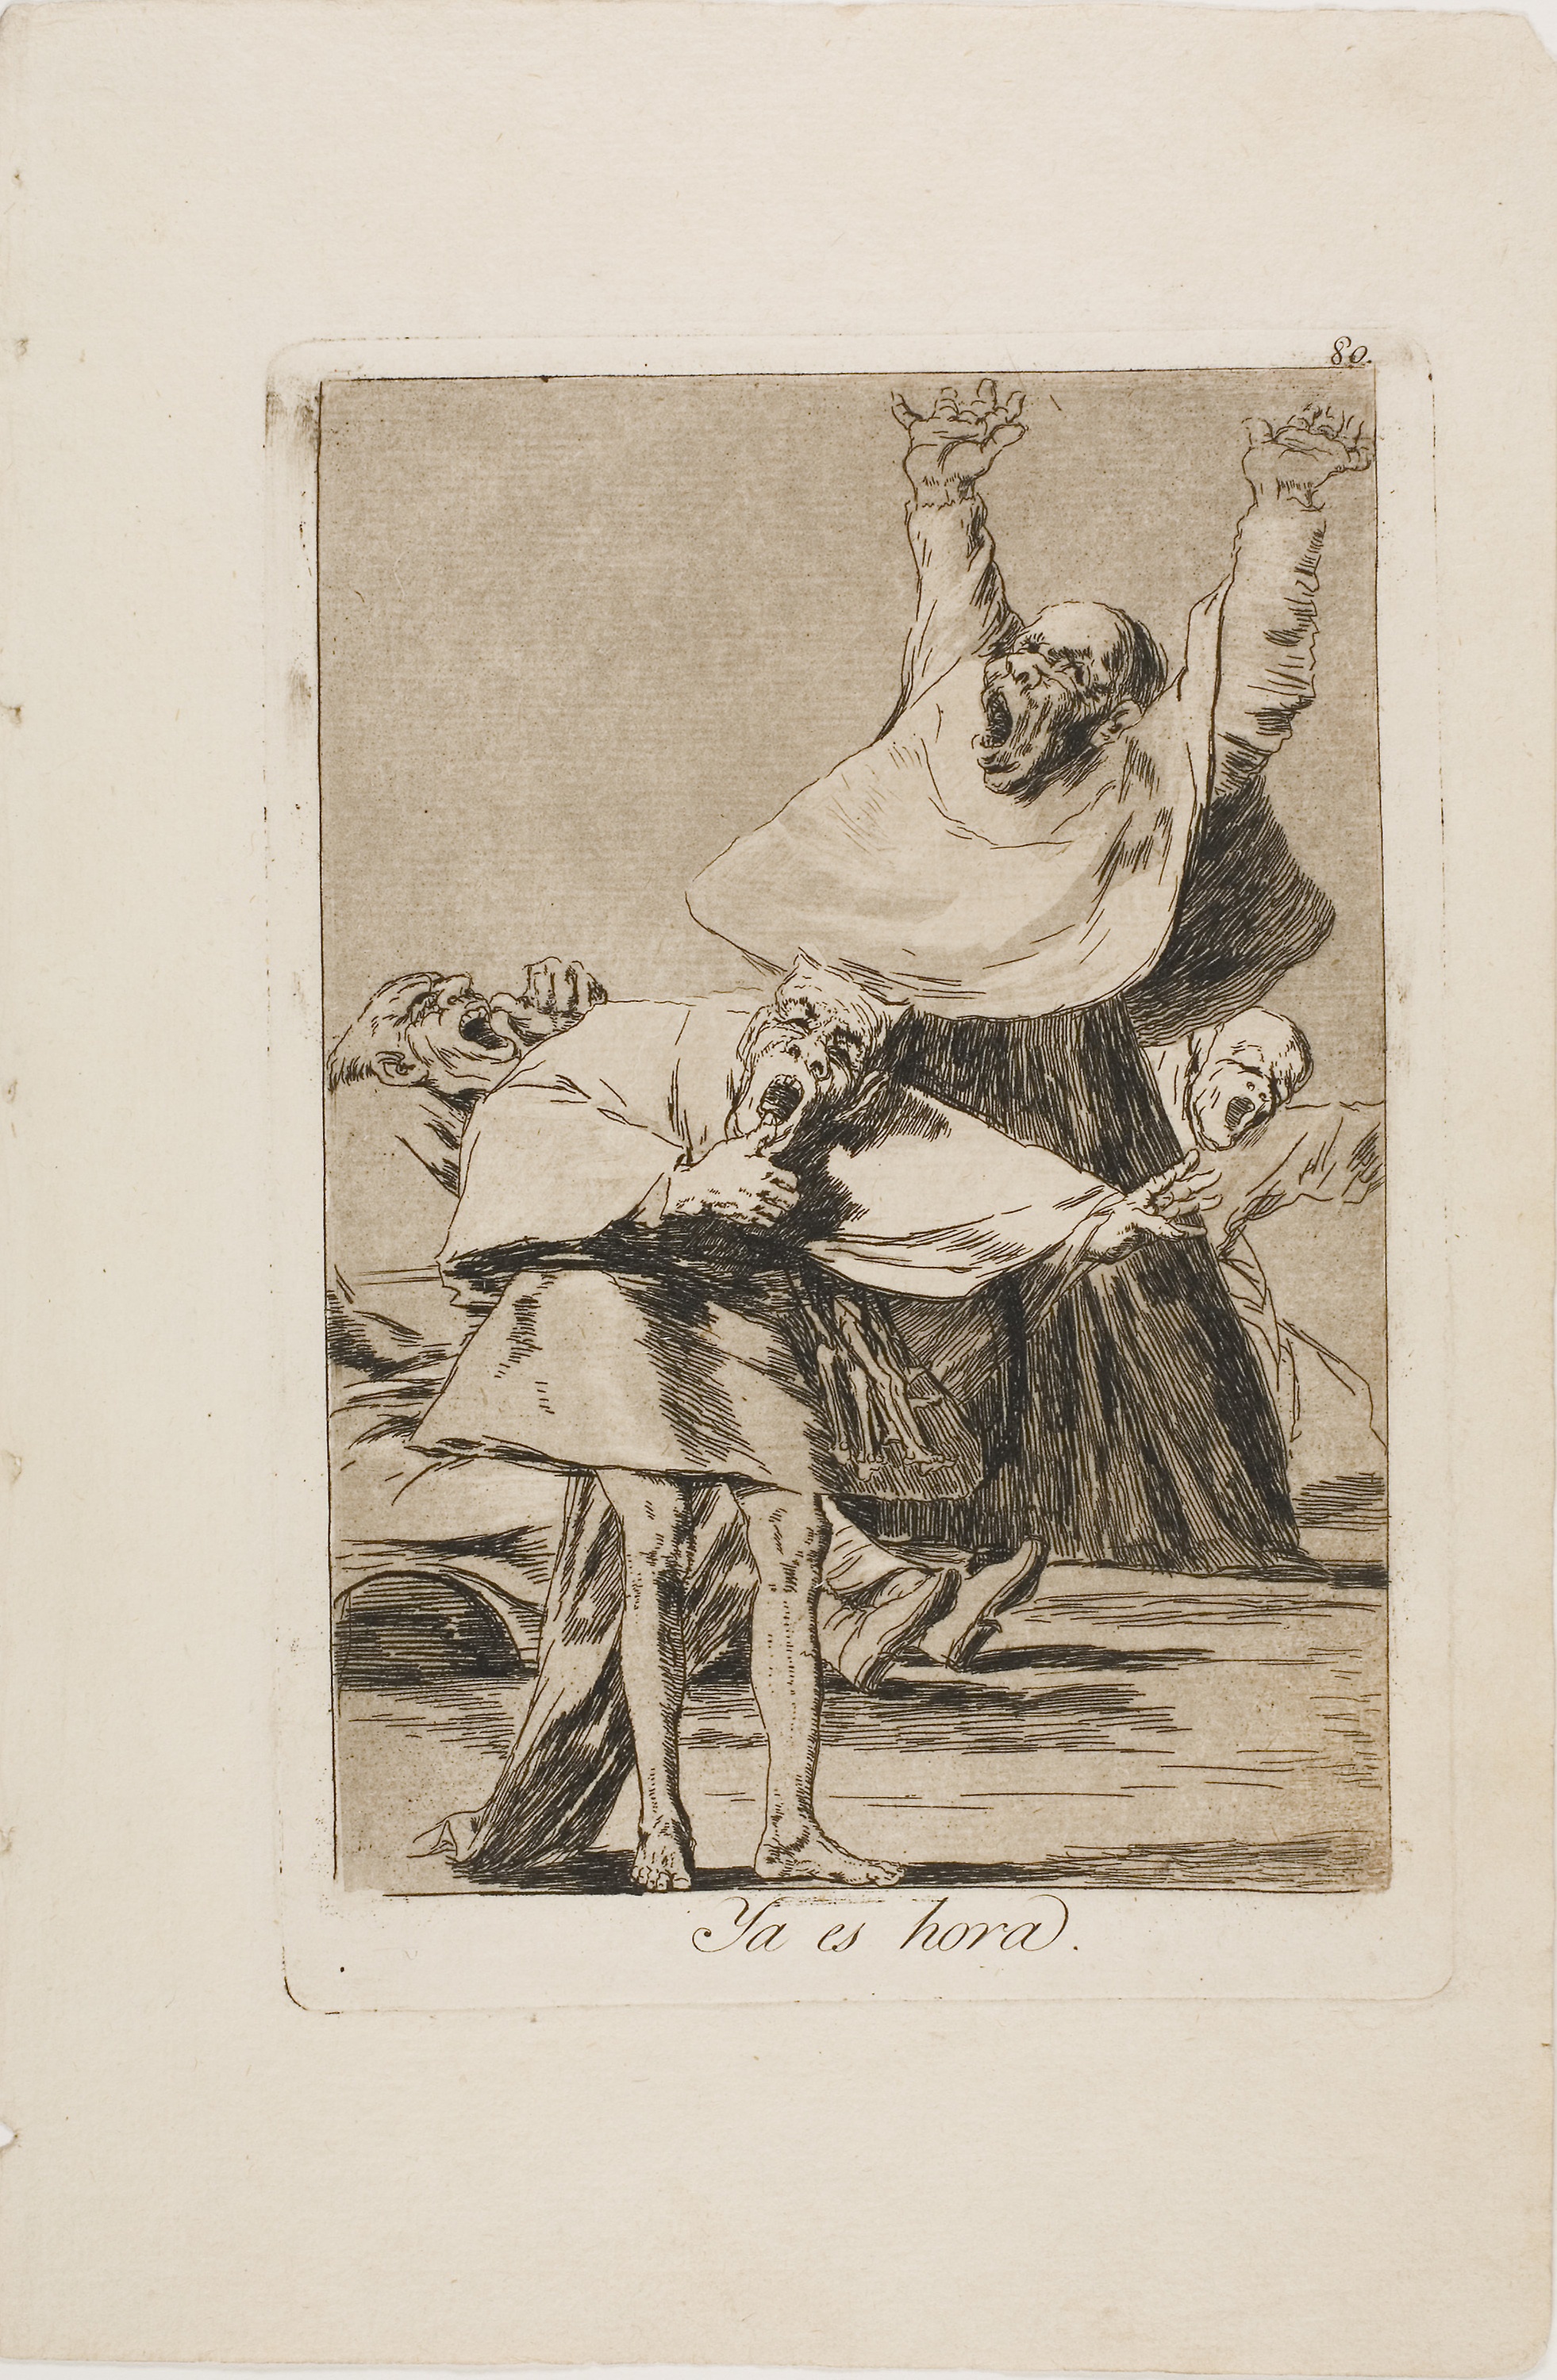
text, art, drawing, history, illustration, artwork, vintage clothing, picture frame, visual arts, figure drawing, paper, font